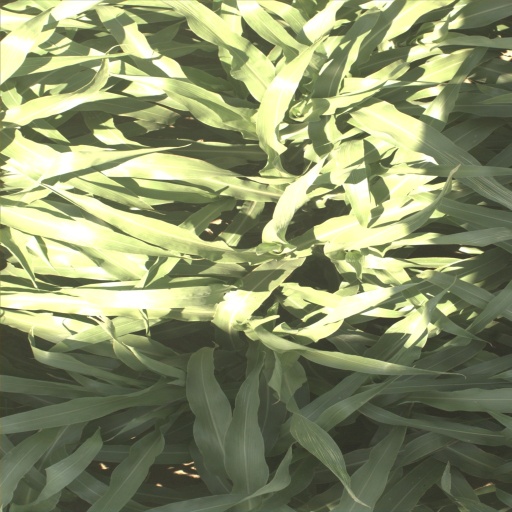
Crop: sorghum